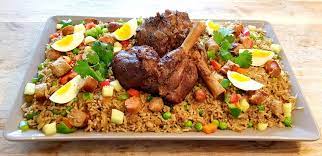
Waaw lii de dafa mel ni moom tamit ceebu yàppu la bu ñu orne def ay nen def ci ay ñama-ñama daal ba mu jekk lool maasàllaa.